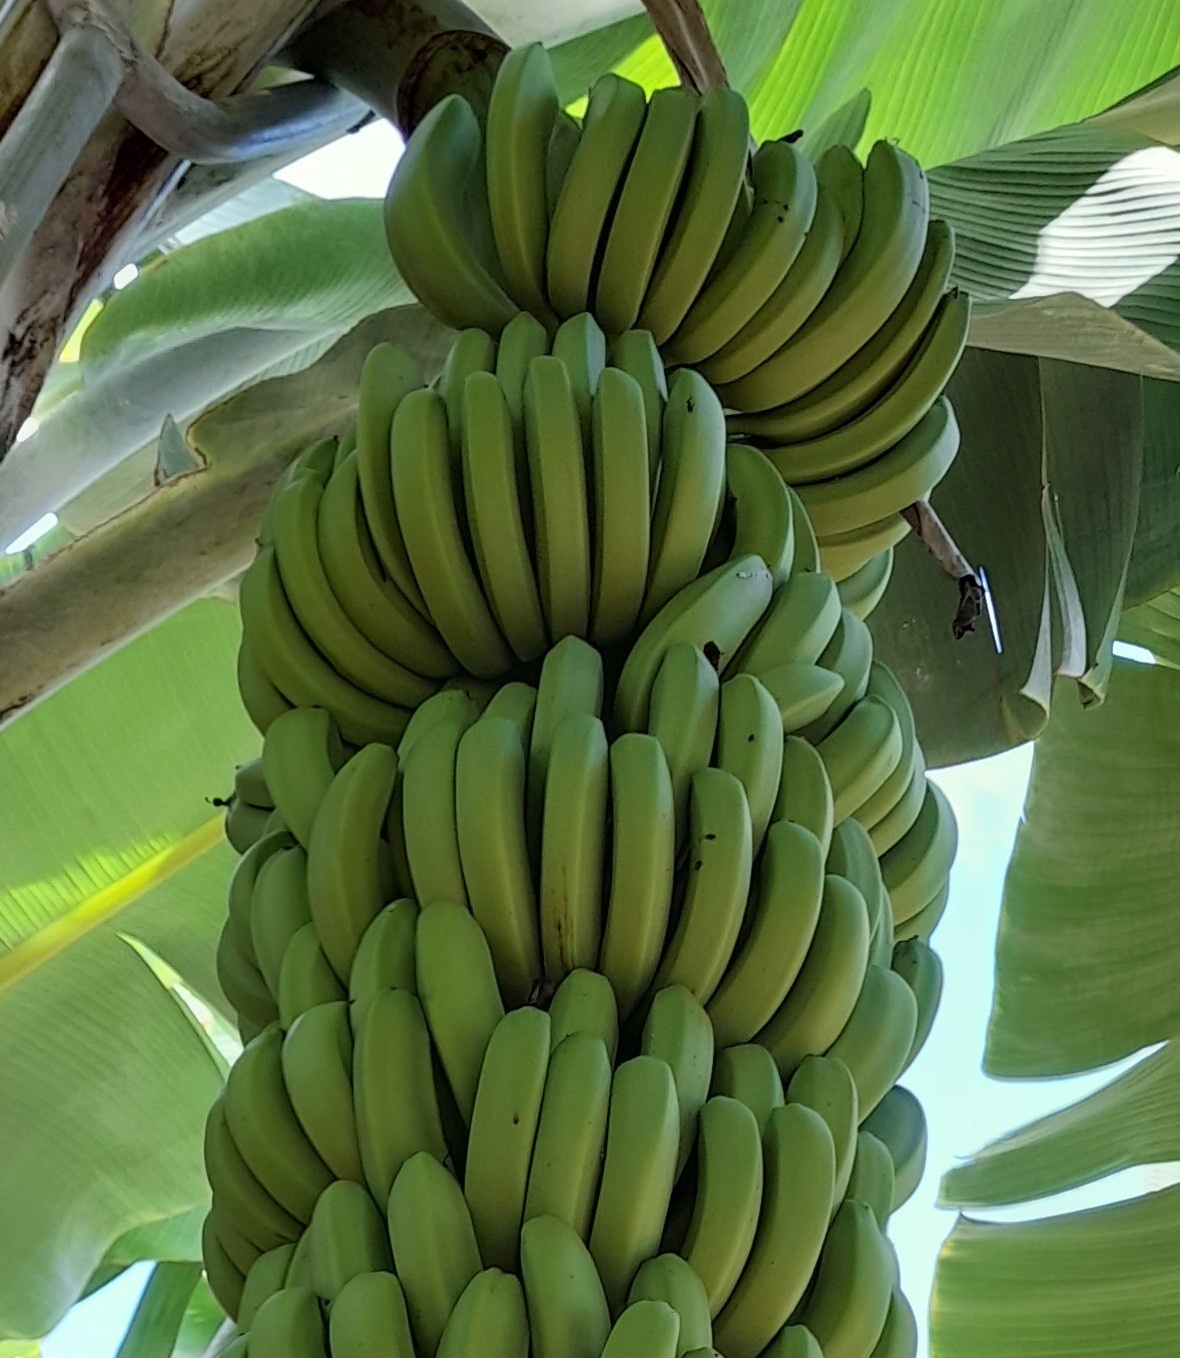
Label: Keep